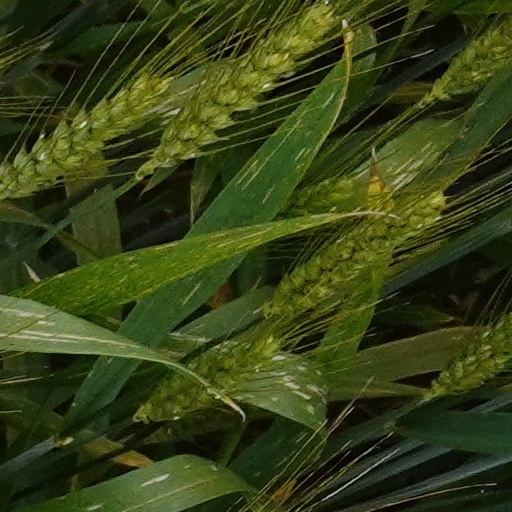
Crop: wheat